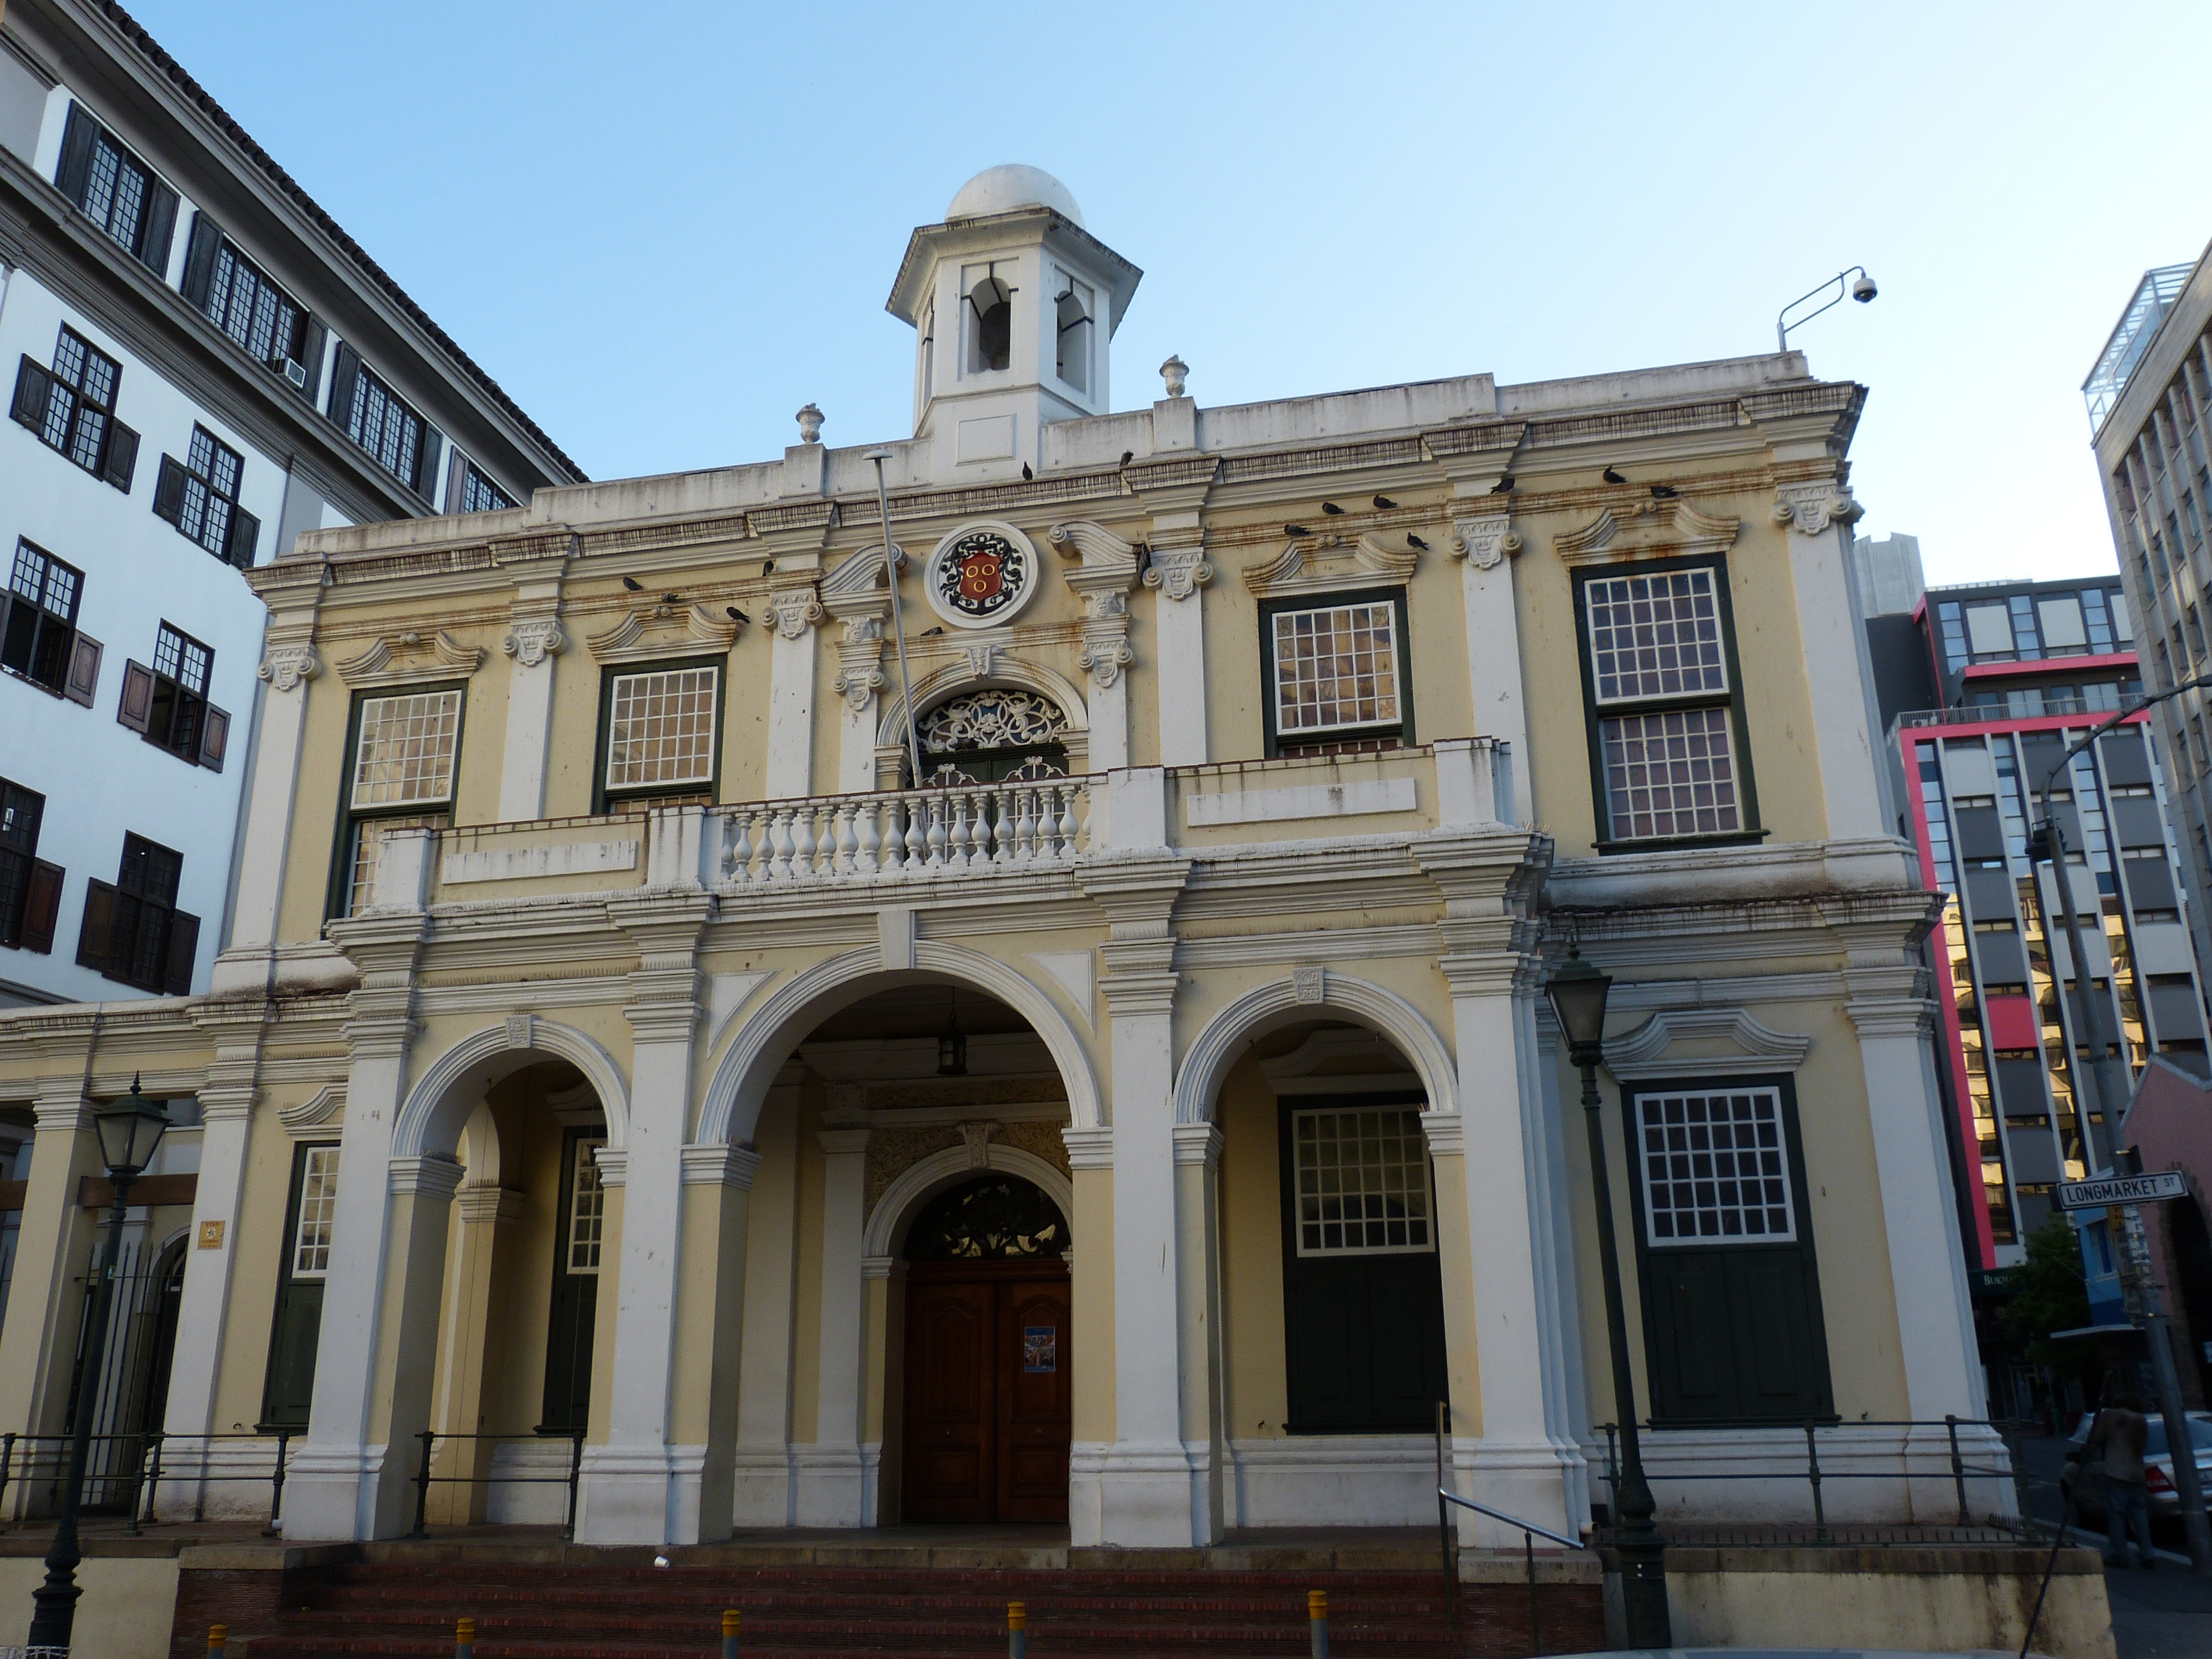
architecture, building, downtown, balcony, pillar, landmark, facade, synagogue, tourist attraction, historically, town hall, south africa, cape town